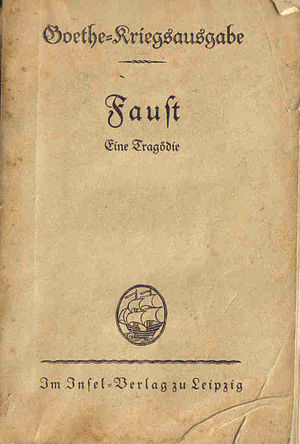
Faust
Titelbladet til Goethes Faust i en udgave fra 1940'erne.
Faust er hovedpersonen i en populær fortælling der har været anvendt som grundlag i mange forskellige værker. Fortællingen handler om en lærd mand, Heinrich Faust, der hidkalder djævelen, der i fortællingen almindeligvis hedder Mephistopheles, og tilbyder at sælge sin sjæl til ham hvis djævelen vil tjene ham en tid. En kontrakt underskrives med blod, men i de fleste senere udgaver af fortællingen forbliver Fausts sjæl dog hans egen efter at djævelens tjenestetid er ophørt.